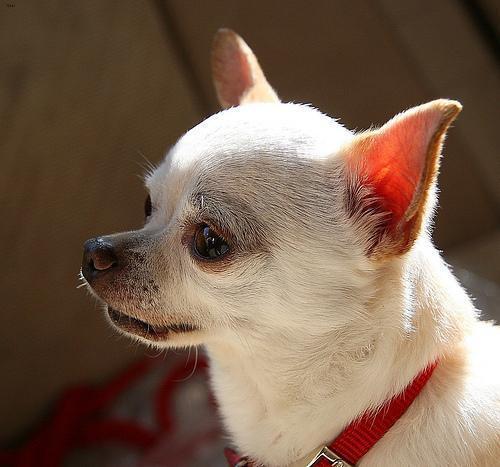
chihuahua